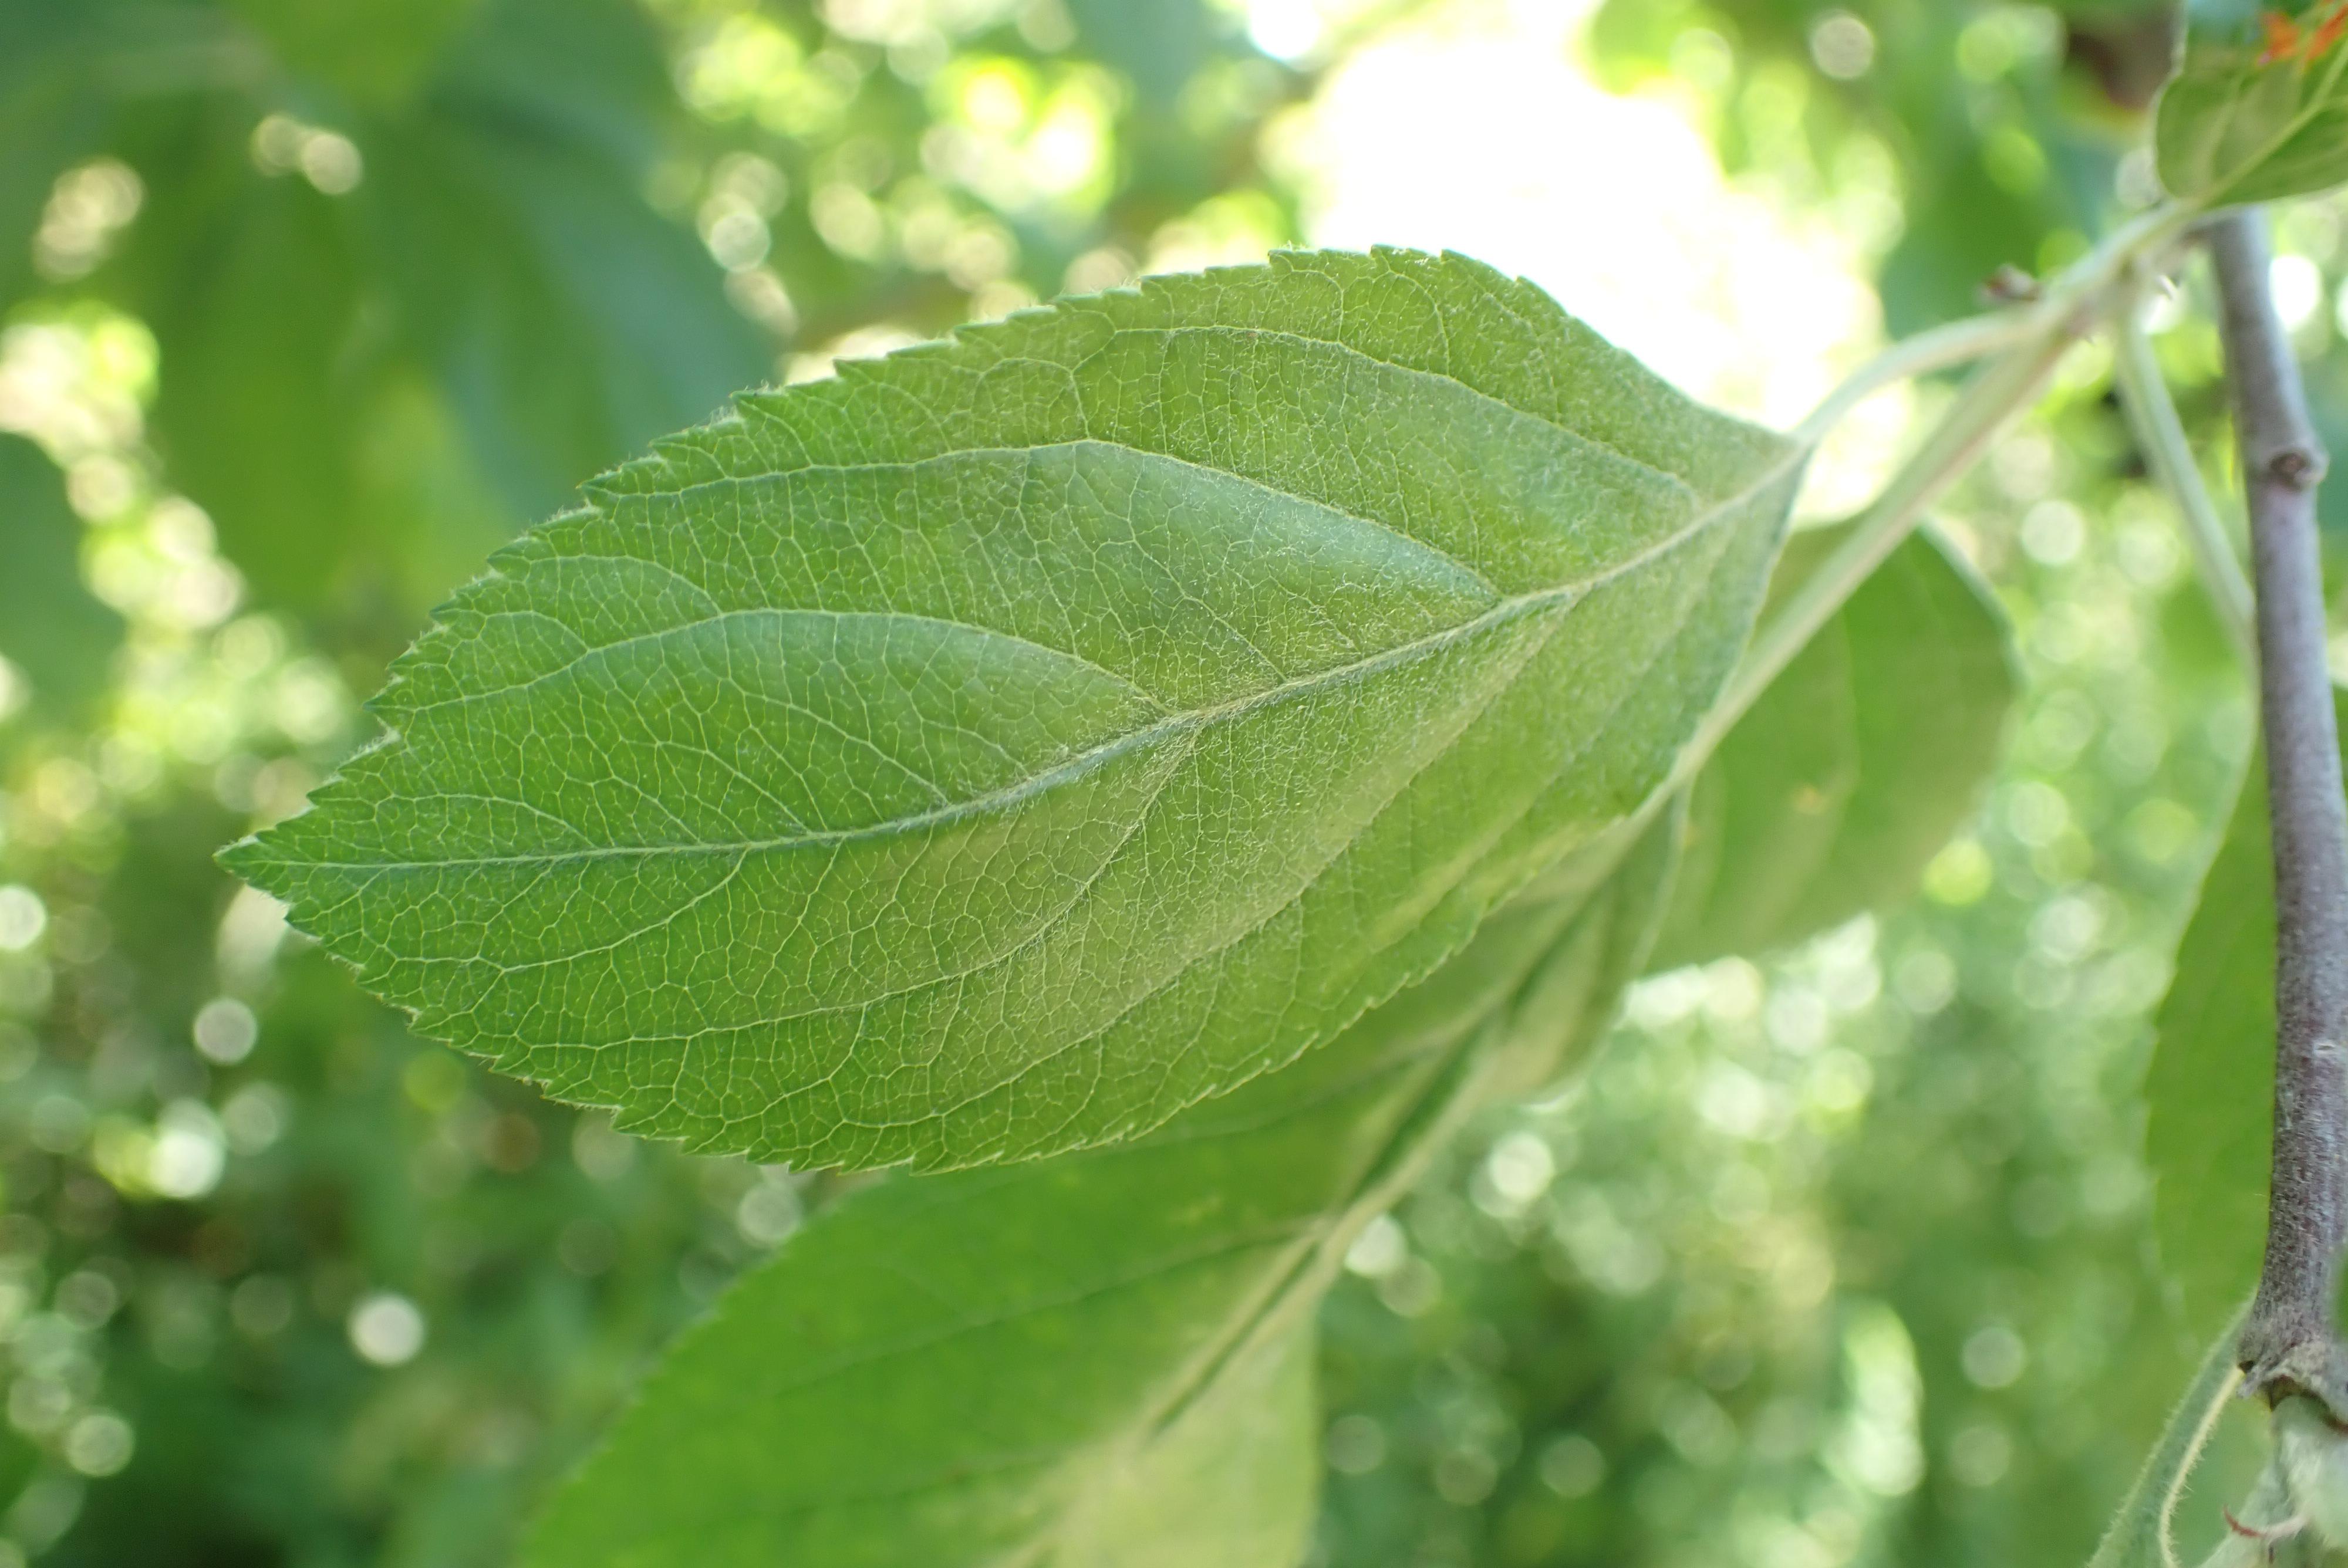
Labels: healthy